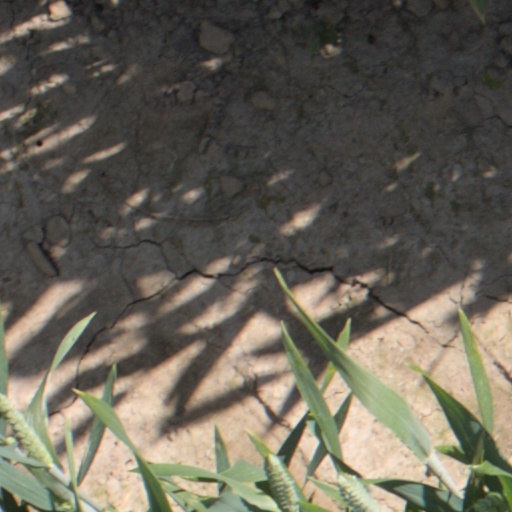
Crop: wheat